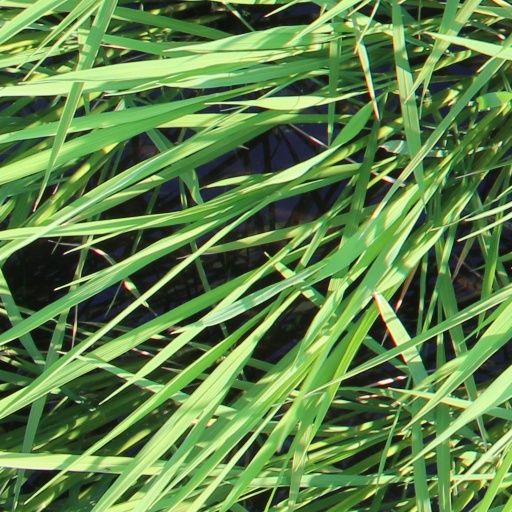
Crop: rice